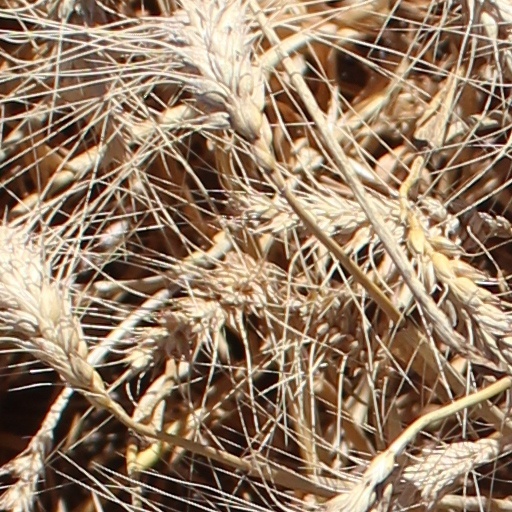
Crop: wheat